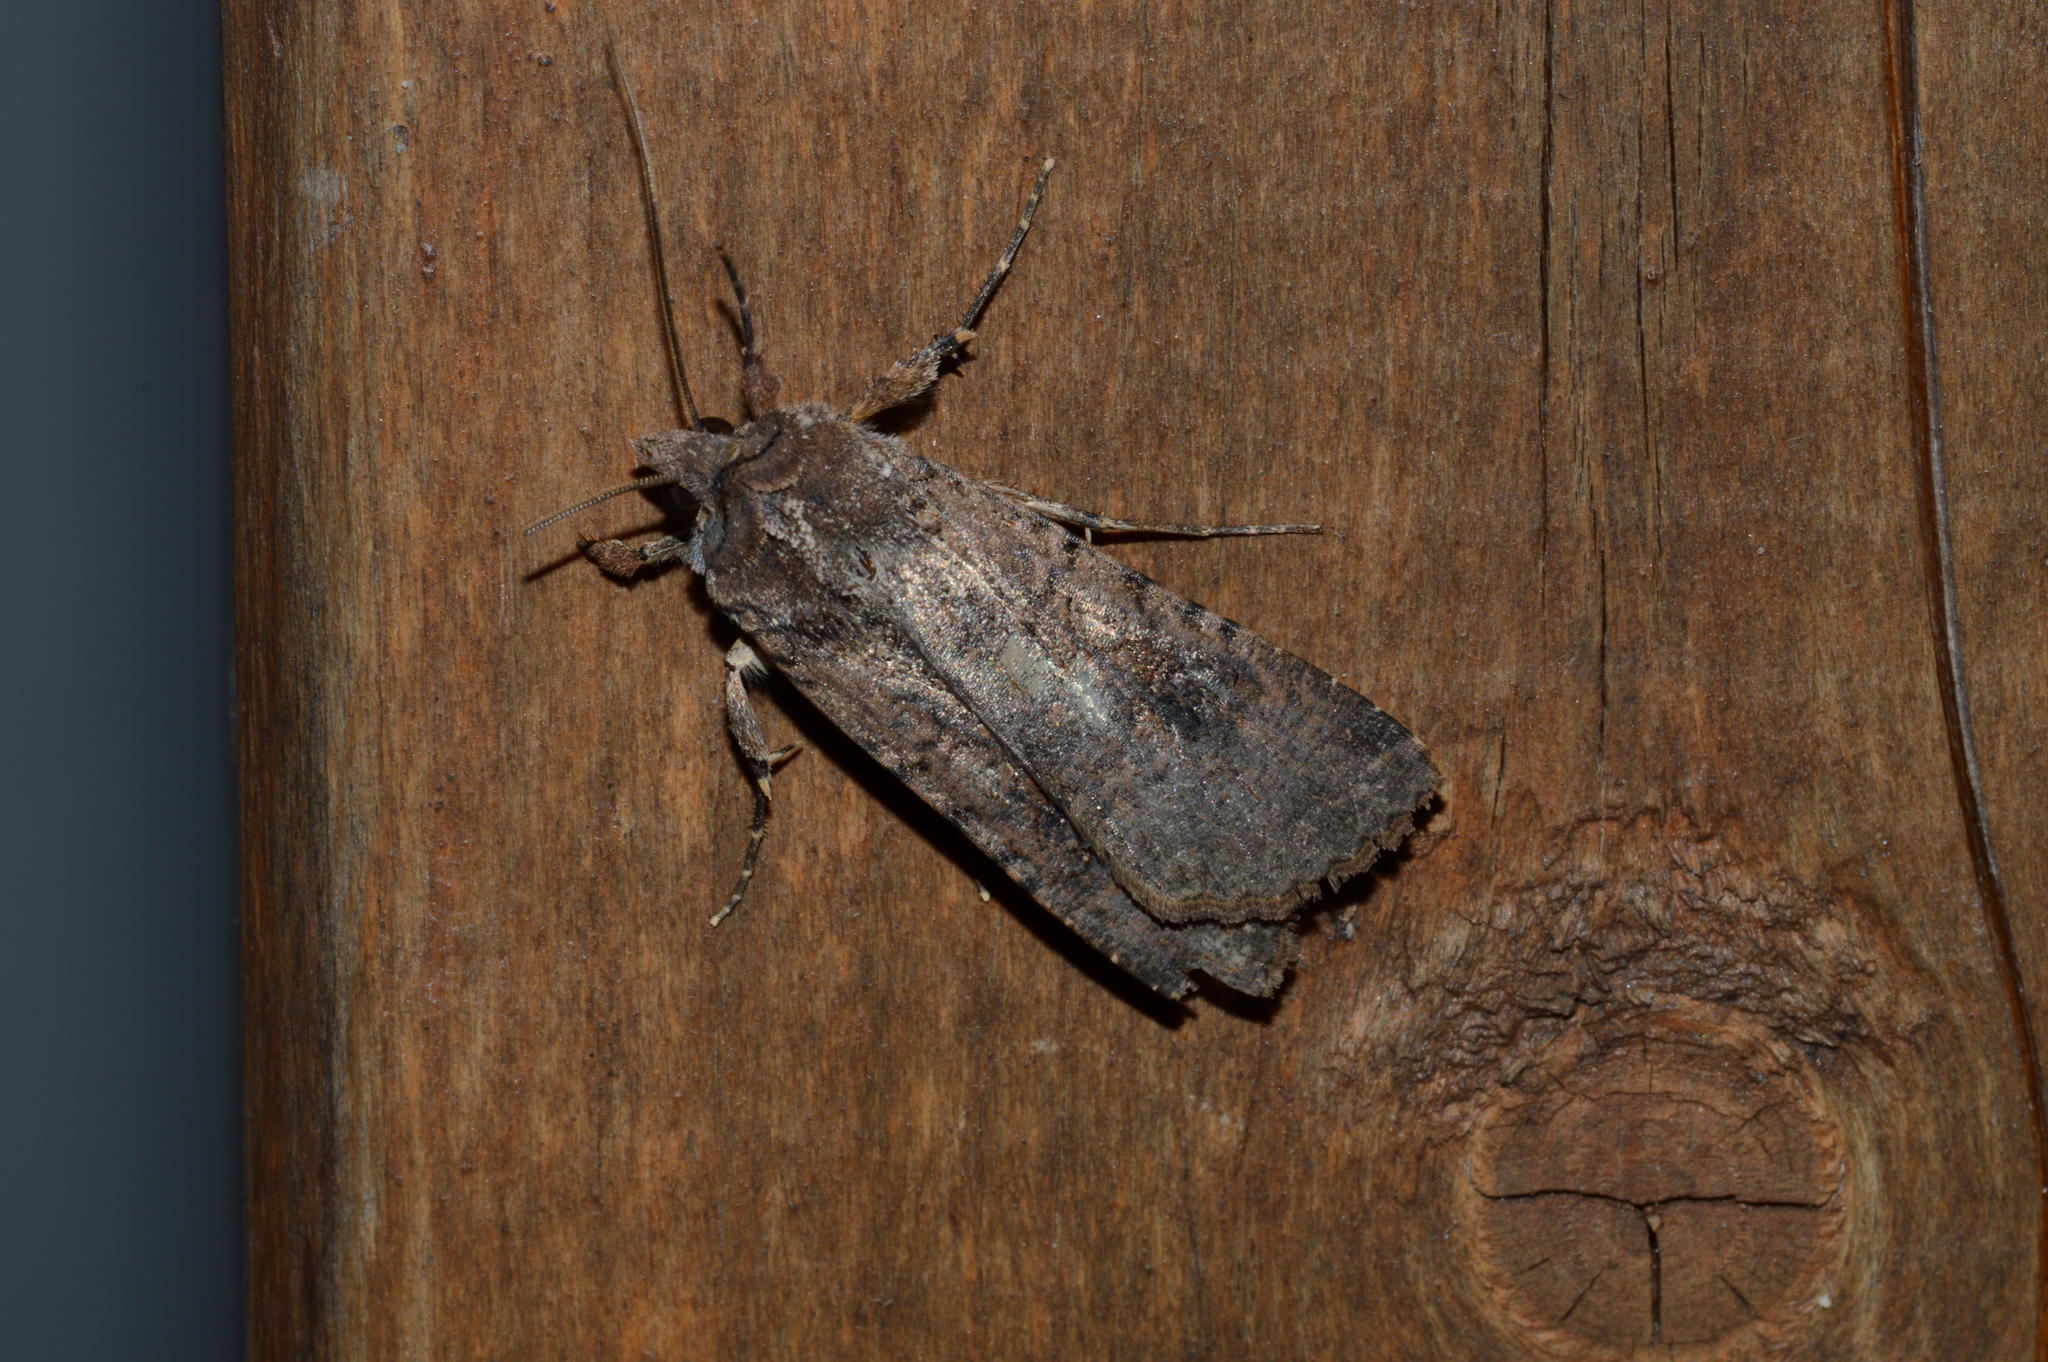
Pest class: cutworms